Novelty (locomotive)

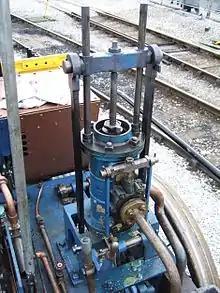
Cylinder on replica of "Novelty"

The boiler used on "Novelty" was designed by John Ericsson. The design was very scientific for the era but proved to be very hard to build and maintain compared with the boiler design adopted for "Rocket" and most steam locomotives since.